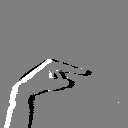
ASL letter: g